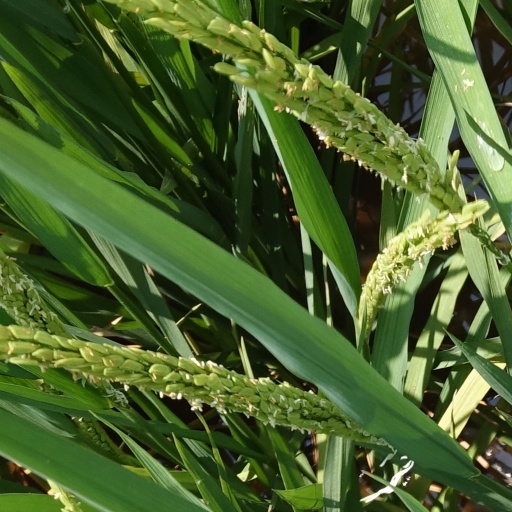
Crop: rice